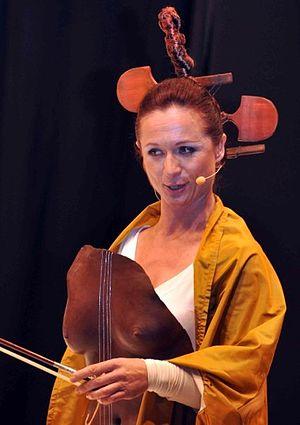
Delphine Haidan au salon du chocolat 2009
Delphine Haidan est une mezzo-soprano française.